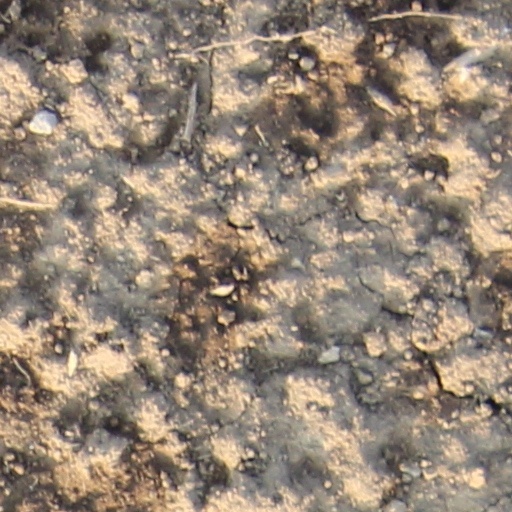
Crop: wheat